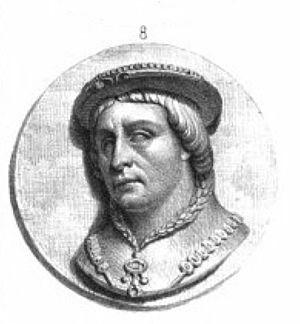
Album du Dauphiné - tome IV, litographie des Dauphins